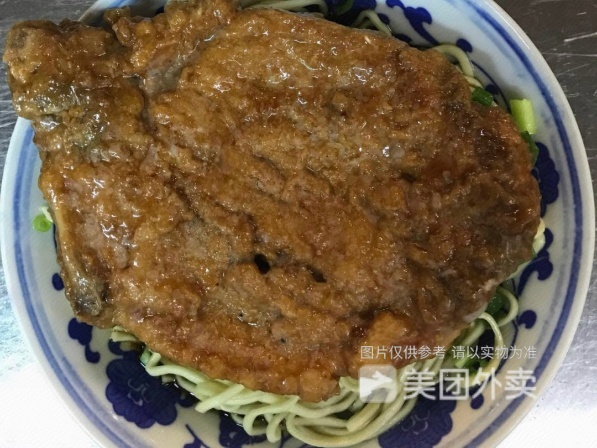
Label: Beef_noodle_soup